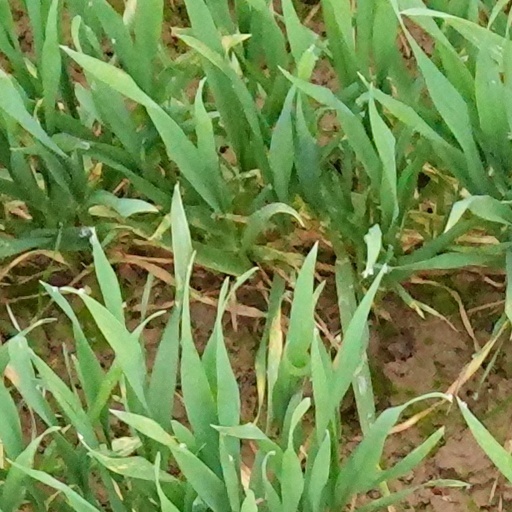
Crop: wheat